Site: brandenburg
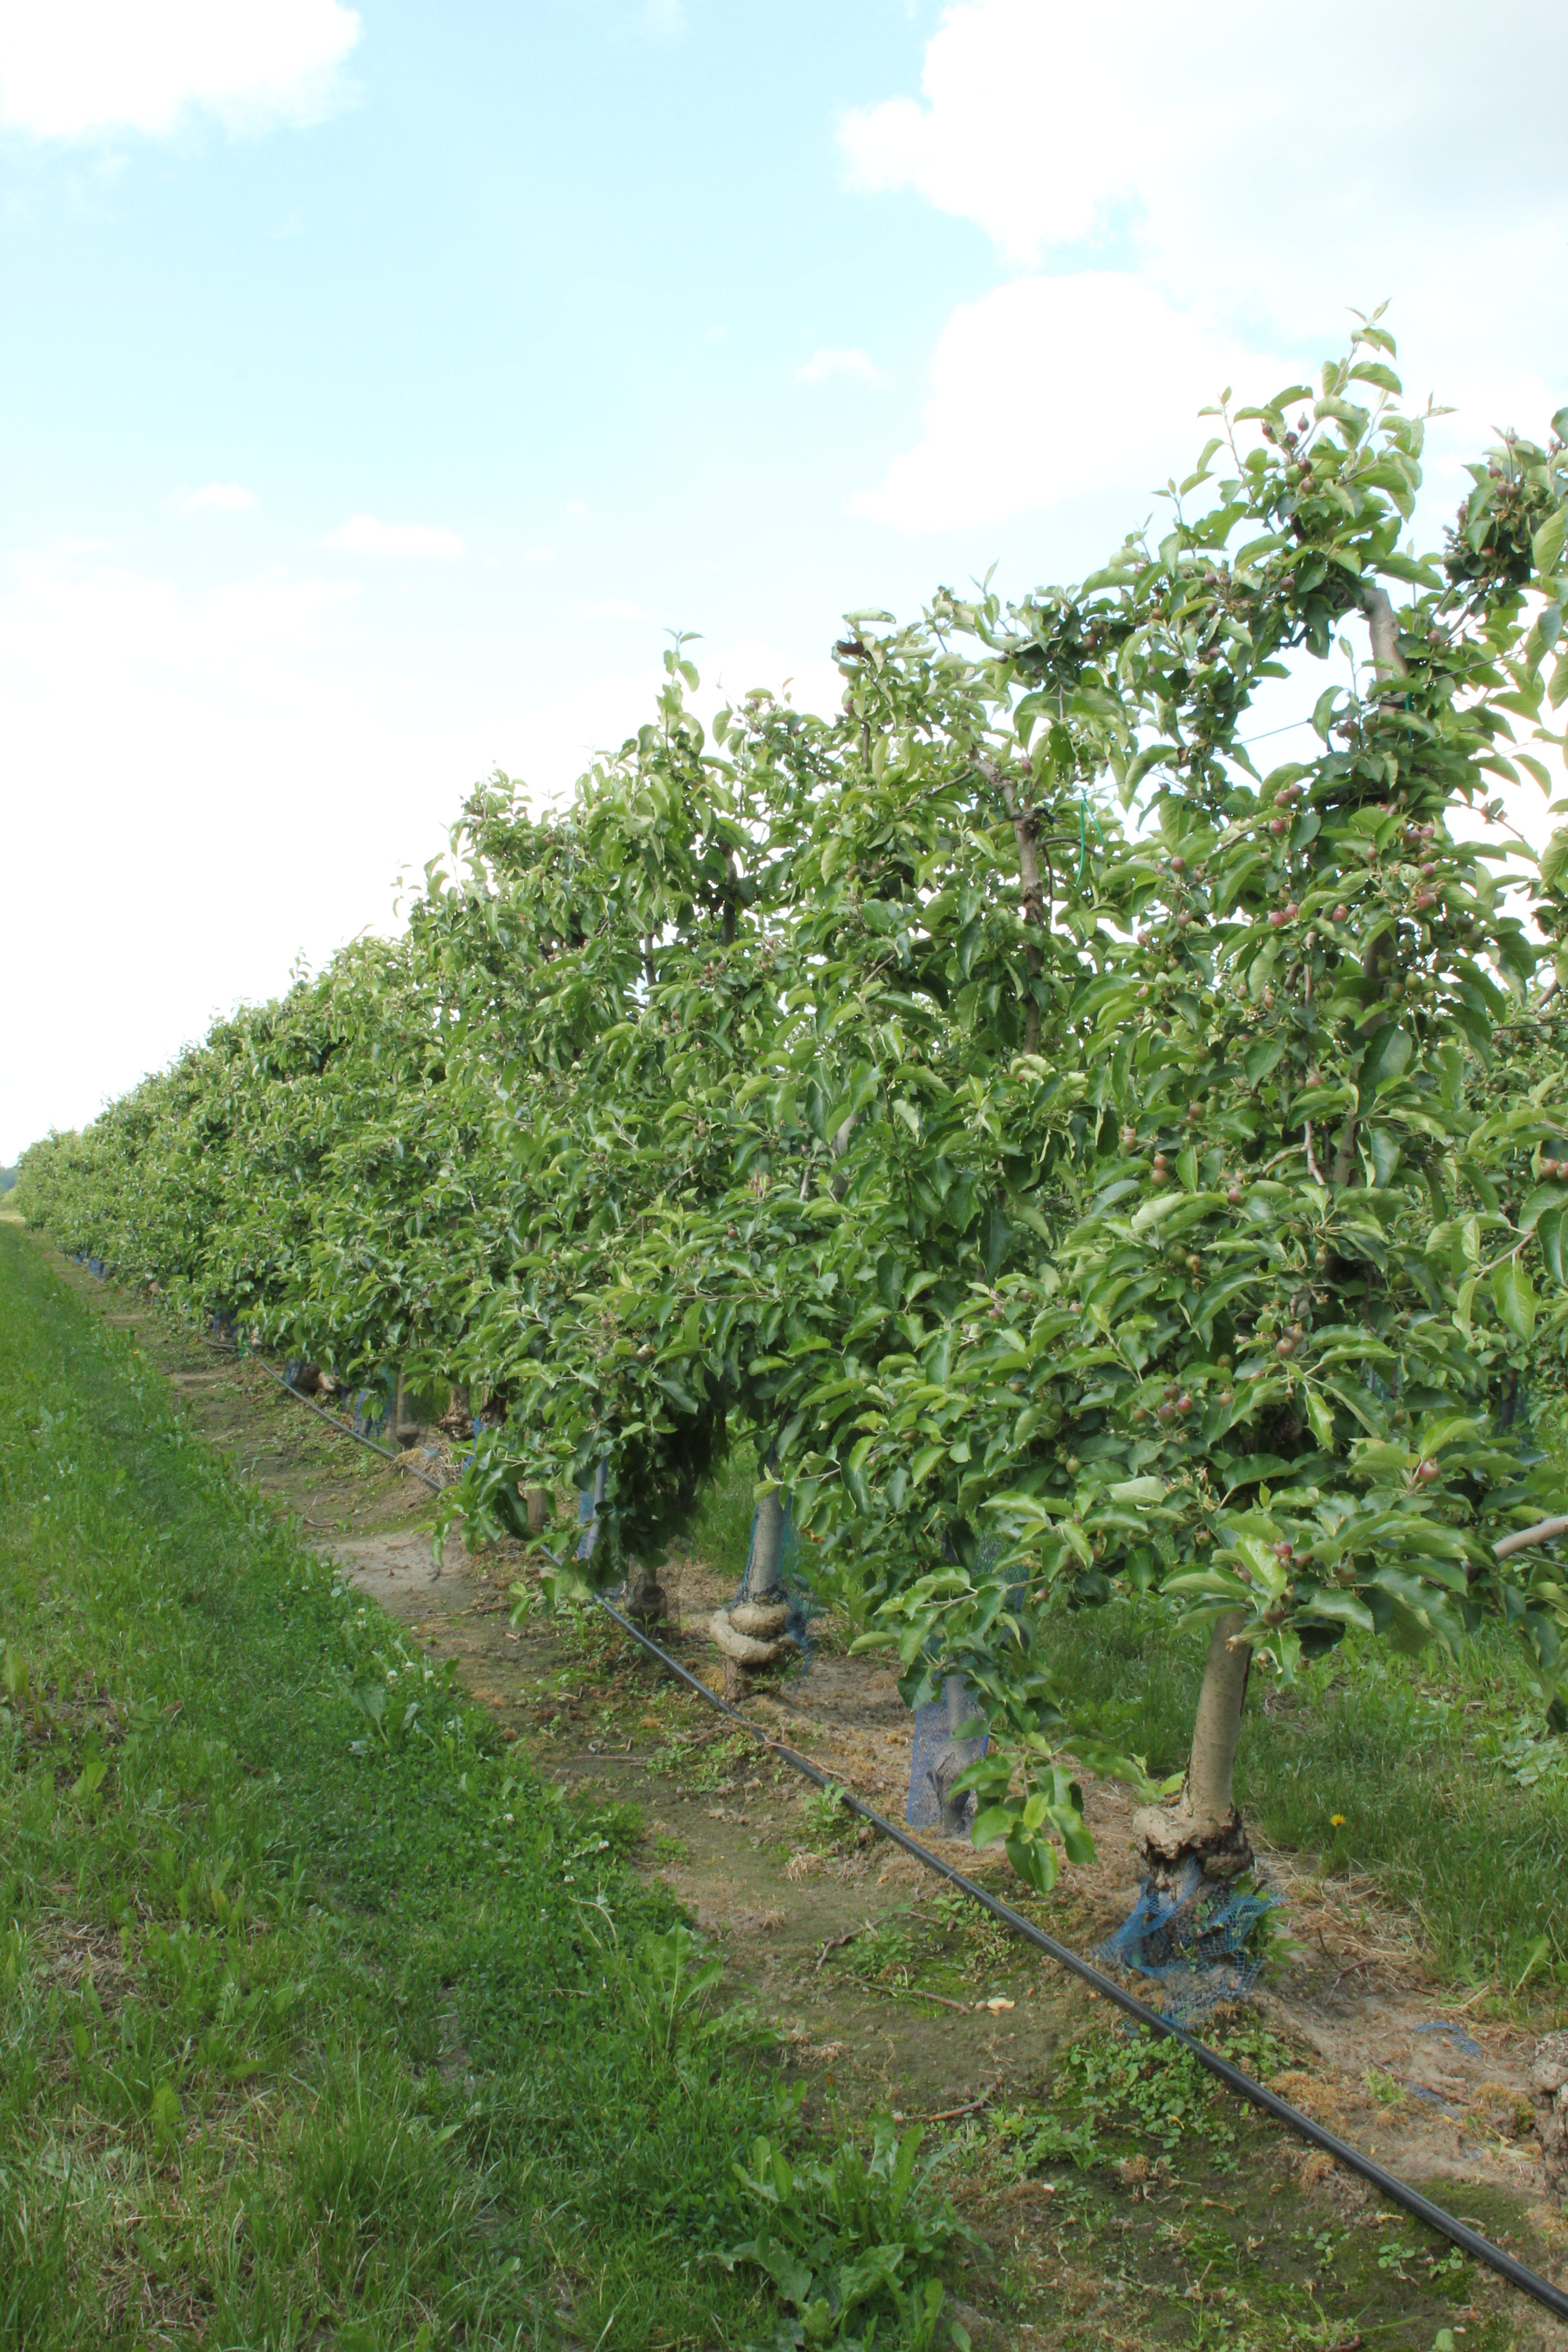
Growth stage (BBCH 72): Development of fruit